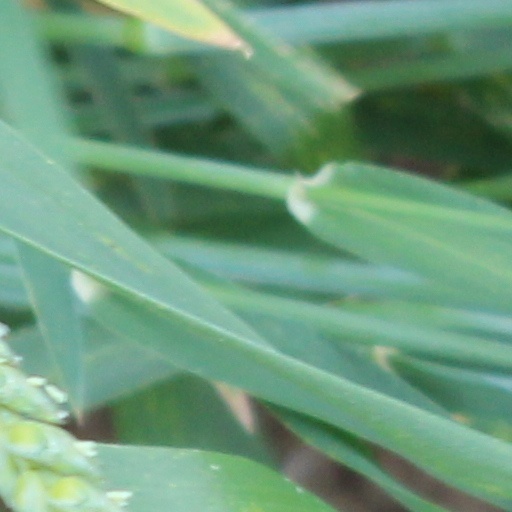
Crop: wheat